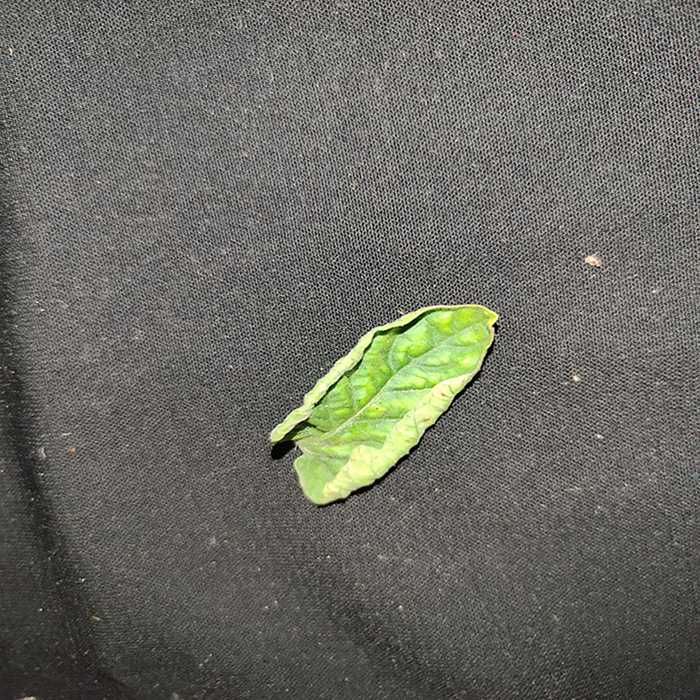
Plant: Tomato
Label: Tomato leaf curl virus